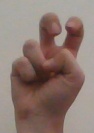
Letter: toot